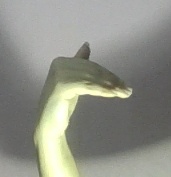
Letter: khaa